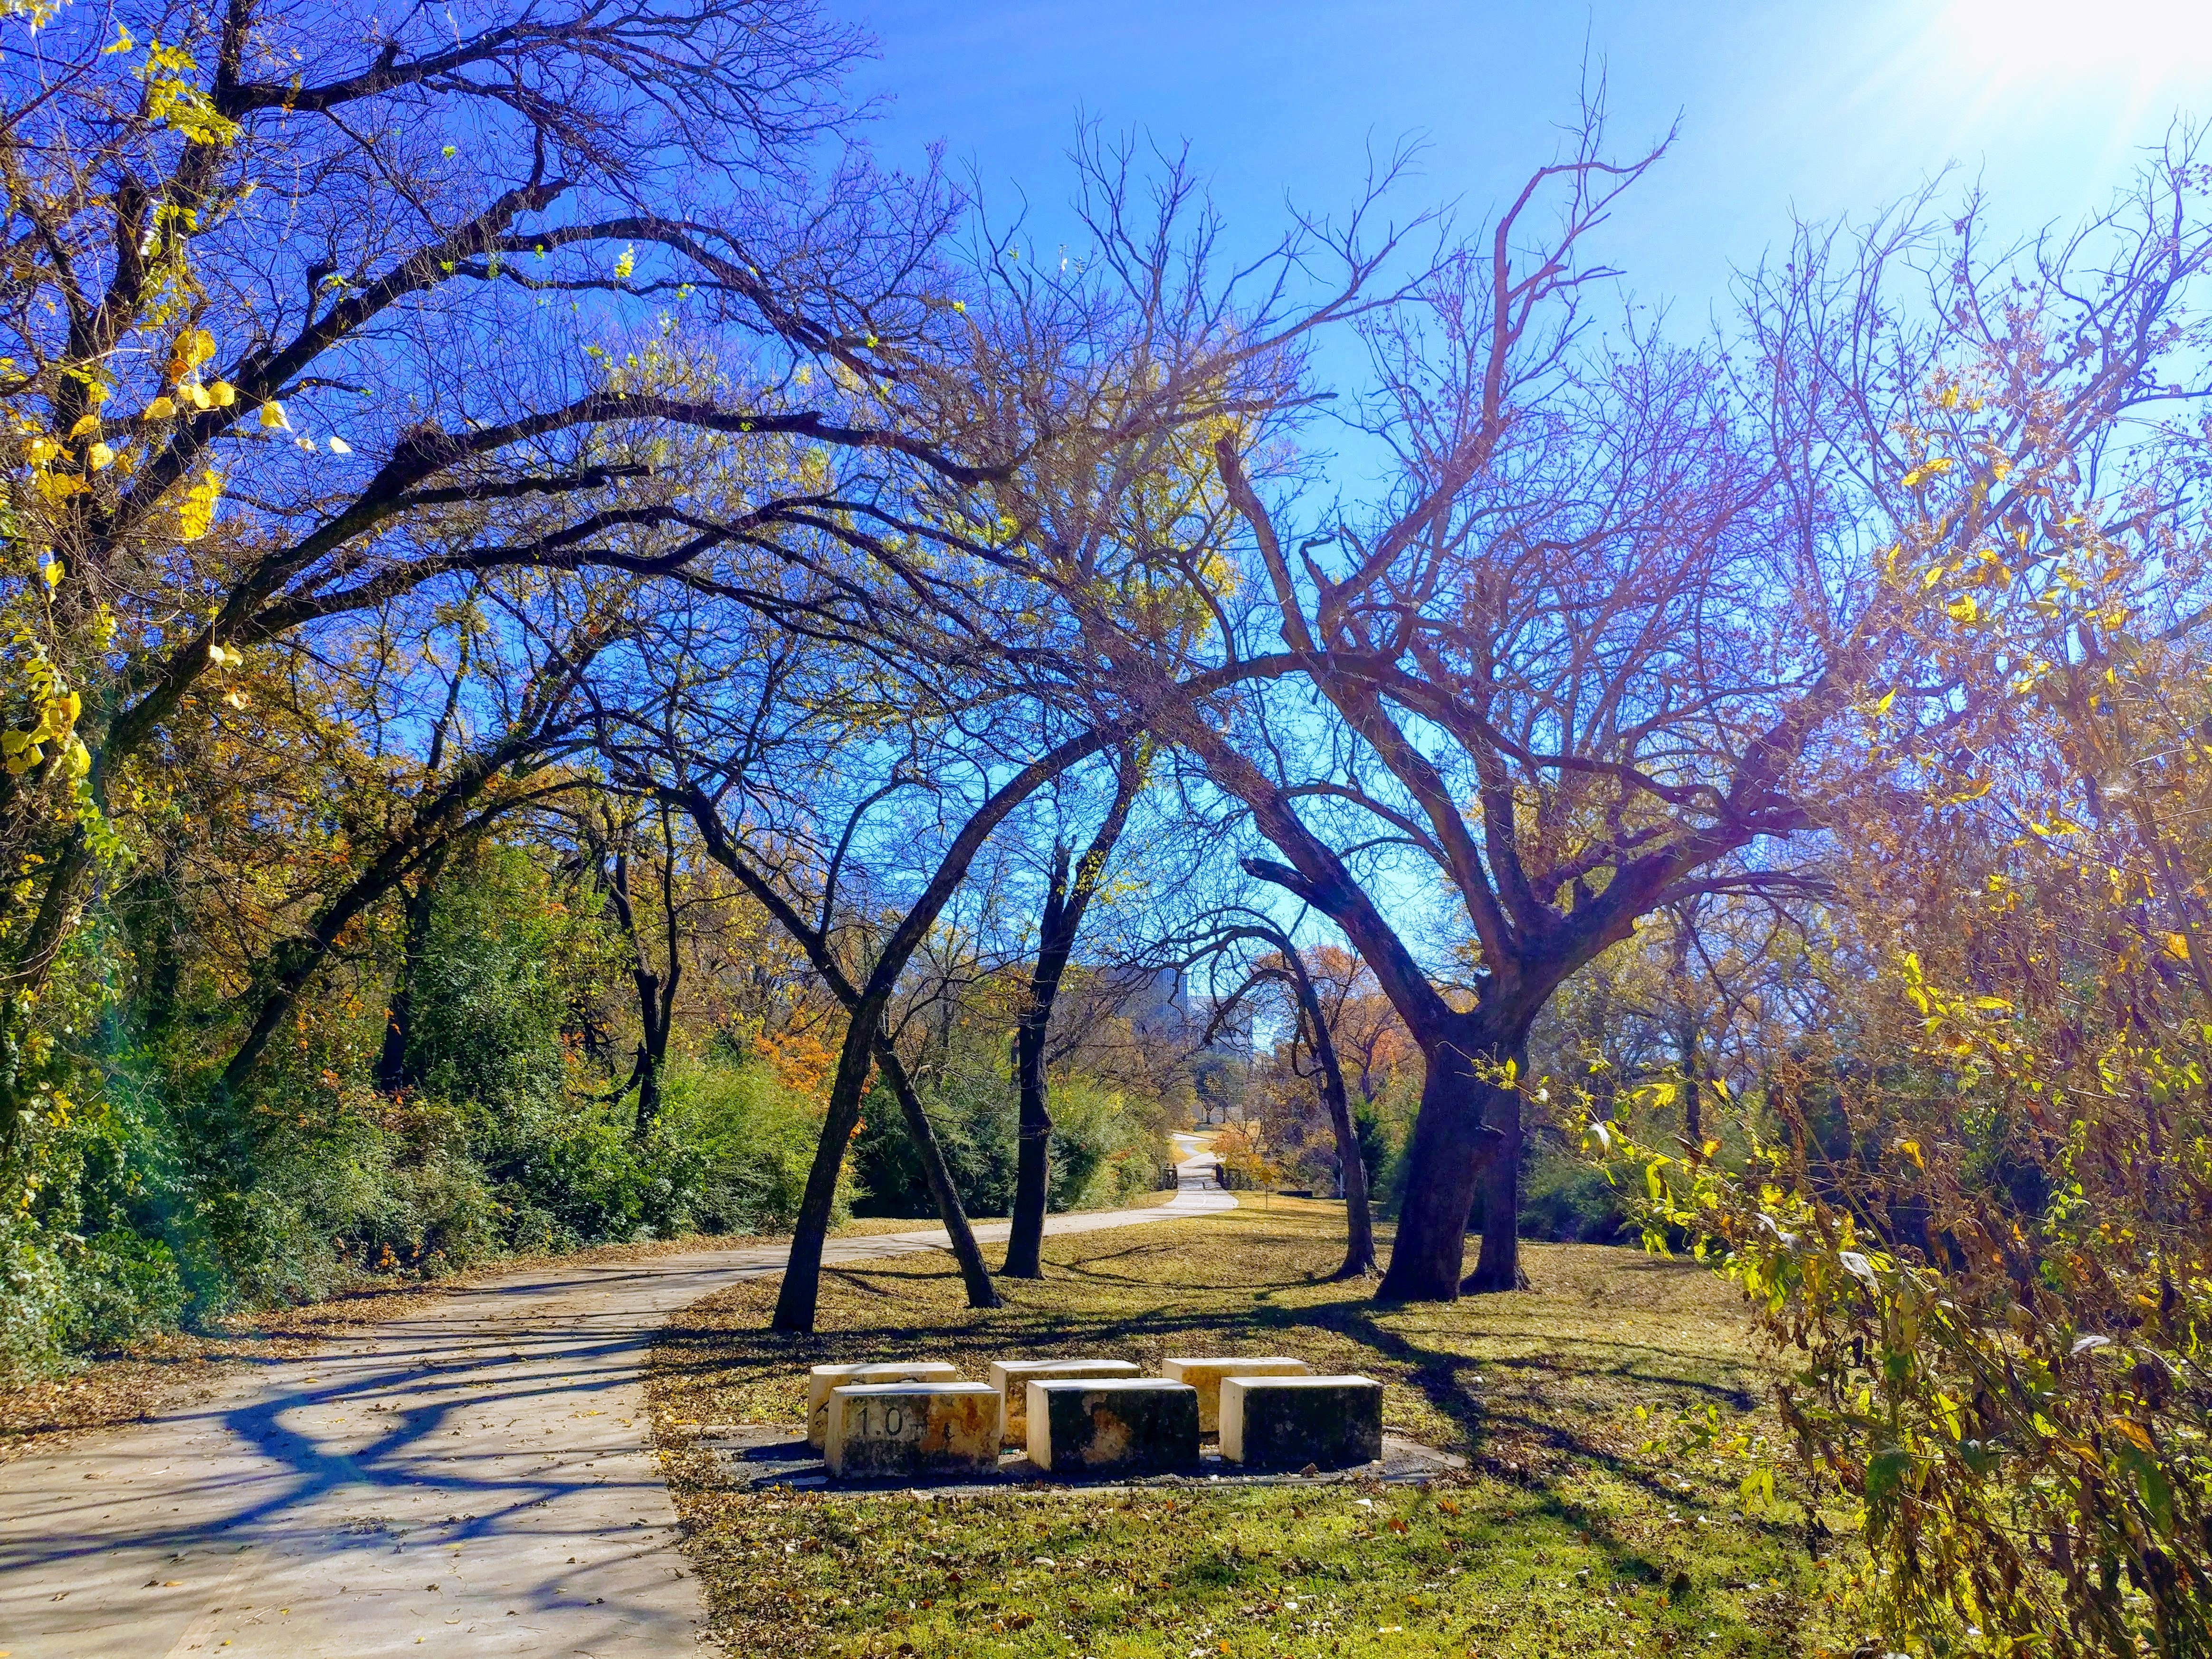
tree, nature, natural landscape, sky, woody plant, branch, plant, spring, botany, grass, leaf, autumn, sunlight, landscape, winter, woodland, forest, park, table, furniture, leisure, grove, state park